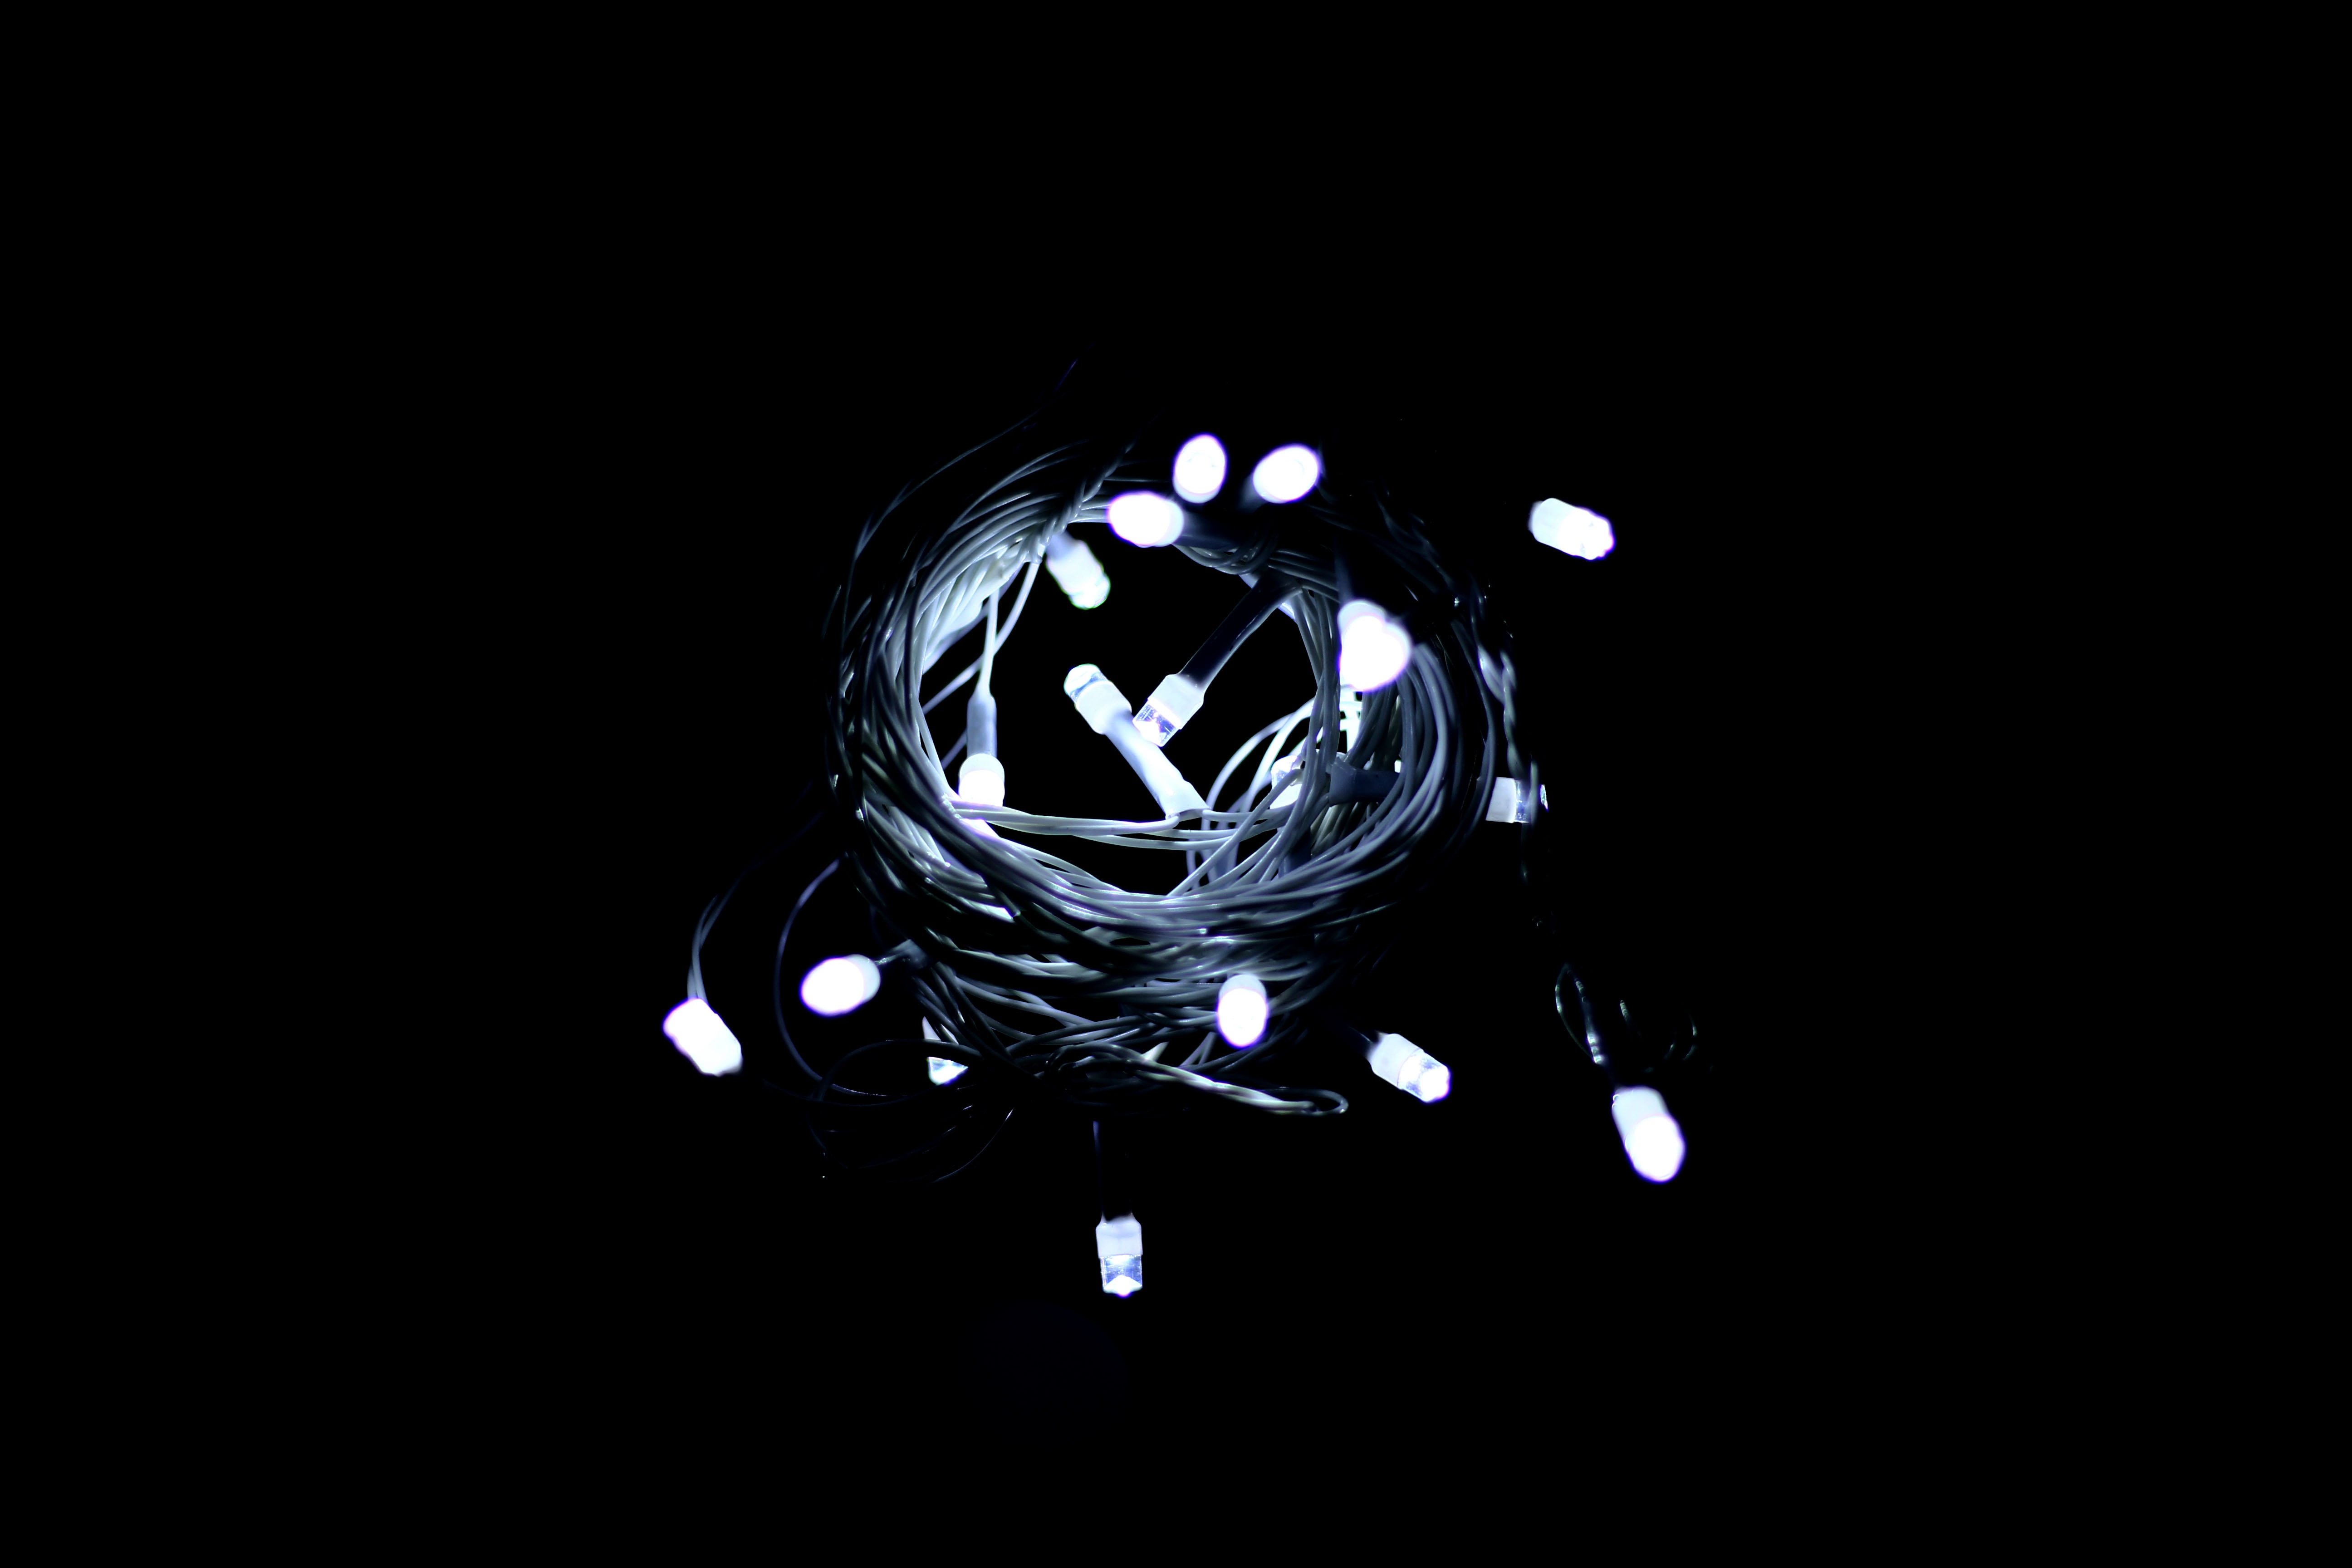
light, white, dark, glow, darkness, clothing, black, headgear, font, lights, helmet, bright, screenshot, computer wallpaper, personal protective equipment, football equipment and supplies, protective equipment in gridiron football